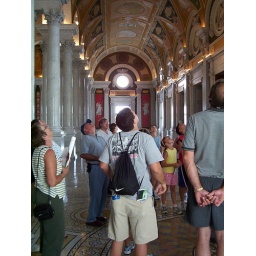
Those flat butt shorts I really hate (note water bottle tucked unappealingly in back pocket.